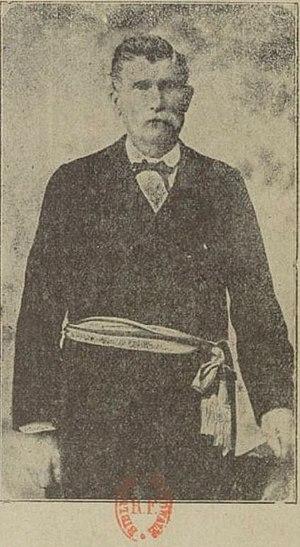
Pierre-François Damoiseau (1834-1899) maire de Rouilly-Saint-Loup
Rouilly-Saint-Loup est une commune française, située dans le département de l'Aube en région Grand Est.